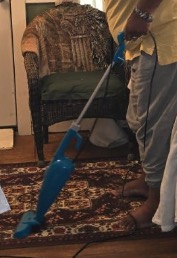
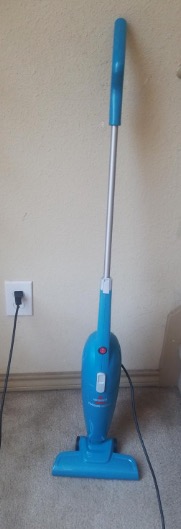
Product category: items_vacuum
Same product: yes